Wanda Jackson

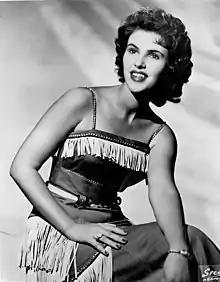
Jackson was known for her spaghetti strap dresses, designed by her mother.

Instead Thompson contacted Paul Cohen of Decca Records, who was interested in signing Jackson and Billy Gray. In 1954, while still high school, Jackson signed with the label. In March 1954, the Jackson family traveled to Hollywood, California where she recorded her first Decca sessions backed by Thompson's band. She cut several solo sides, along with the Billy Gray duet, "You Can't Have My Love". Jackson disliked the song, but Thompson convinced her to record it. It was soon released as Jackson's debut single on Decca and became a major hit, climbing to the number eight spot on the "Billboard" Hot Country and Western Sides chart. Upon Decca's encouragement, Jackson and Gray recorded a second duet, titled "If You Don't Somebody Else Will". Released as a single, the song was a commercial failure due to a competing version by Jimmy & Johnny that reached the charts.